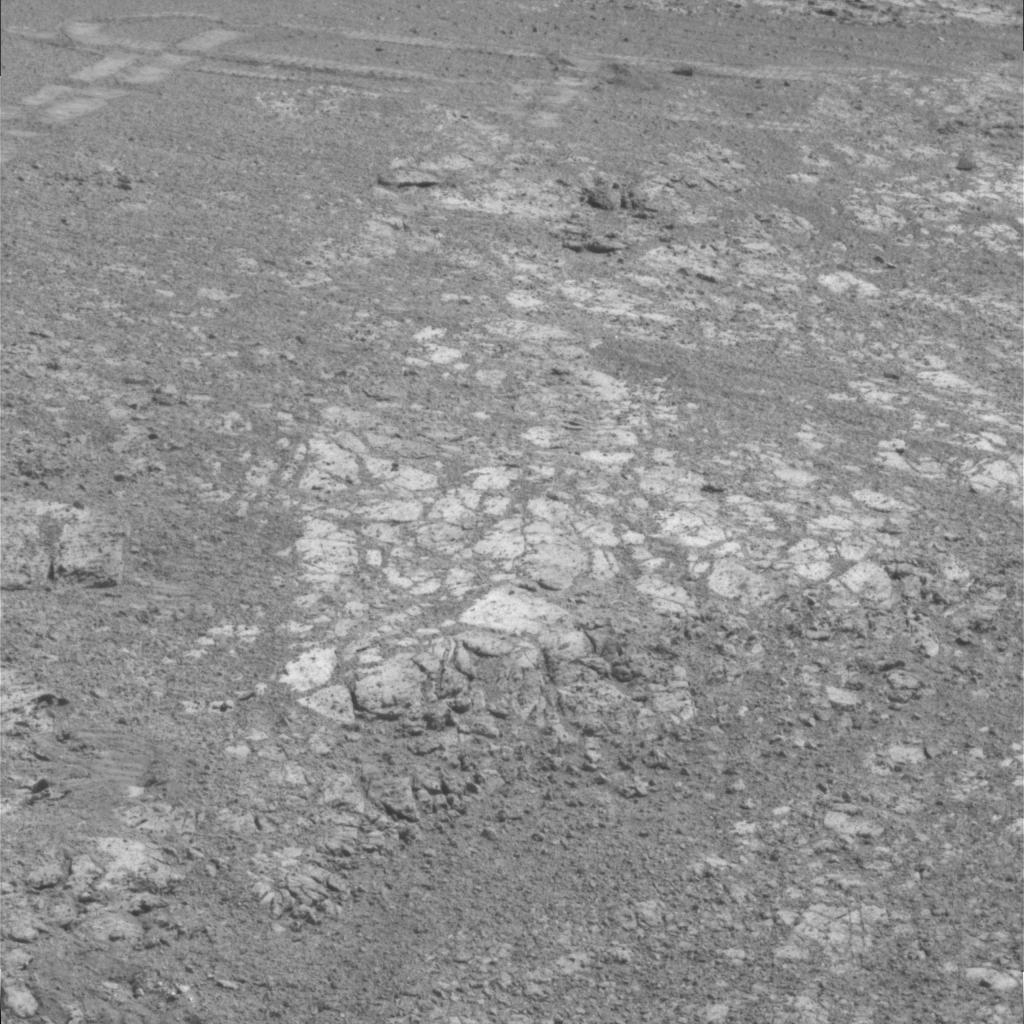
Surface features visible: Rover Tracks, Rock Outcrops, Clasts, Soil, Nearby Surface